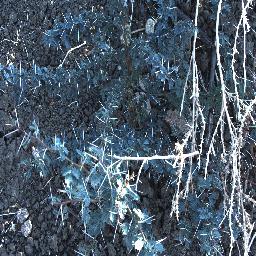
Label: prickly_acacia